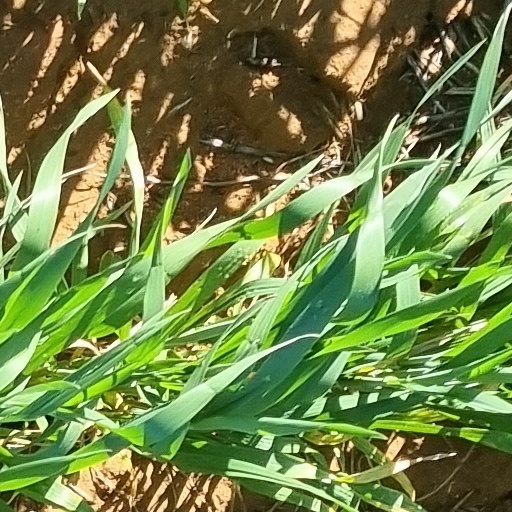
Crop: wheat